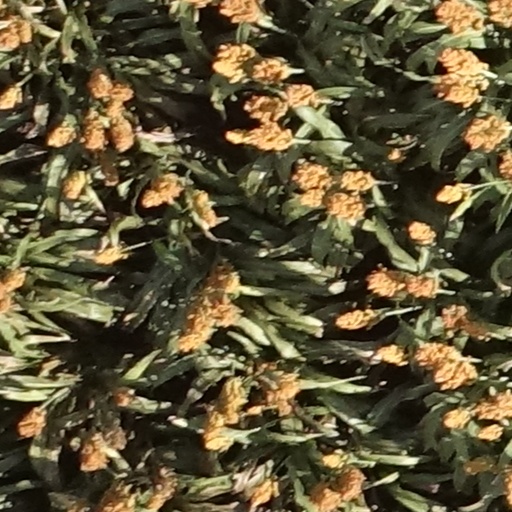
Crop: sorghum